Cape Palliser

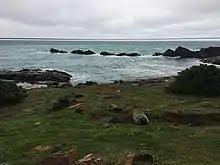
Seal at Cape Palliser

Cape Palliser is home to a permanent fur seal colony. The rookery was found there in 1991, the first one found in the North Island in the 20th century, indicating that the seals are recovering from previous exploitation.